Bread soup

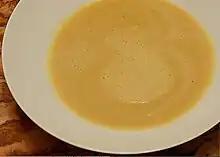
Bread soup with pureed brown bread, wine and cream from Vienna, Austria

Bread soup is a simple soup that mainly consists of bread, usually stale bread. Variations exist in many countries, and it is often eaten during Lent. Both brown and white bread may be used.